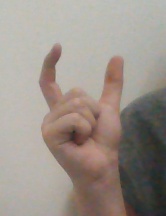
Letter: nun